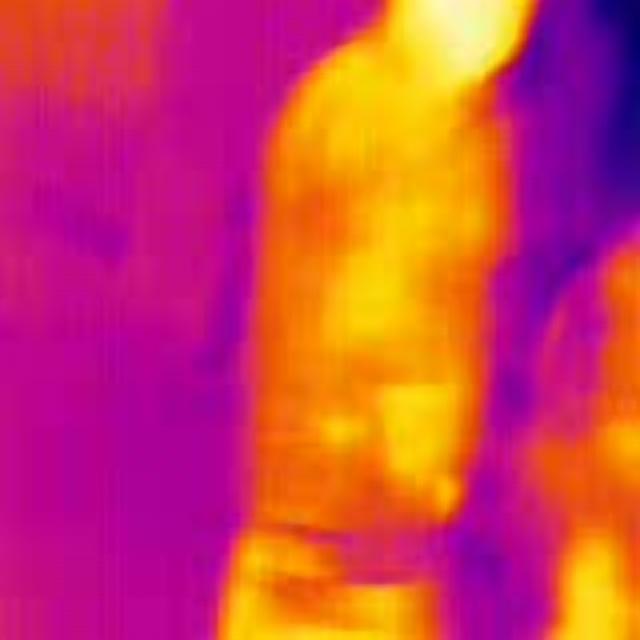
Detected objects:
label: person
label: person